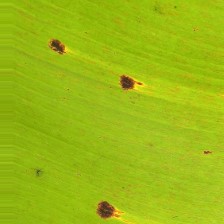
Label: cordana